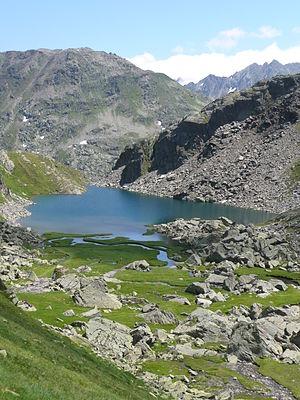
Le lac de Toma est un lac situé dans le canton des Grisons, dans l'est de la Suisse, plus exactement dans la localité de Sedrun, sur le territoire de la commune de Tujetsch, dans la région de Surselva. Il se trouve à 2 345 m d'altitude, en dessous du Piz Badus et de l'Alp Tuma, non loin du col de l'Oberalp.